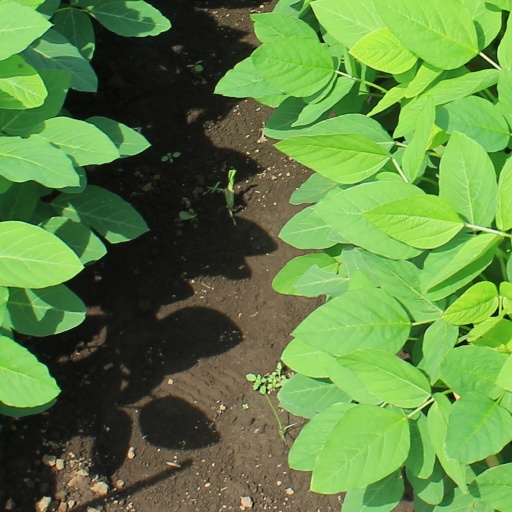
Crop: soybean